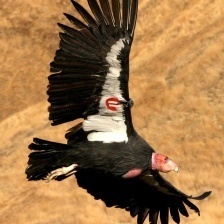
Species: CALIFORNIA CONDOR
Scientific name: GYMNOGYPS CALIFORNIANUS
ImageNet parent category: vulture